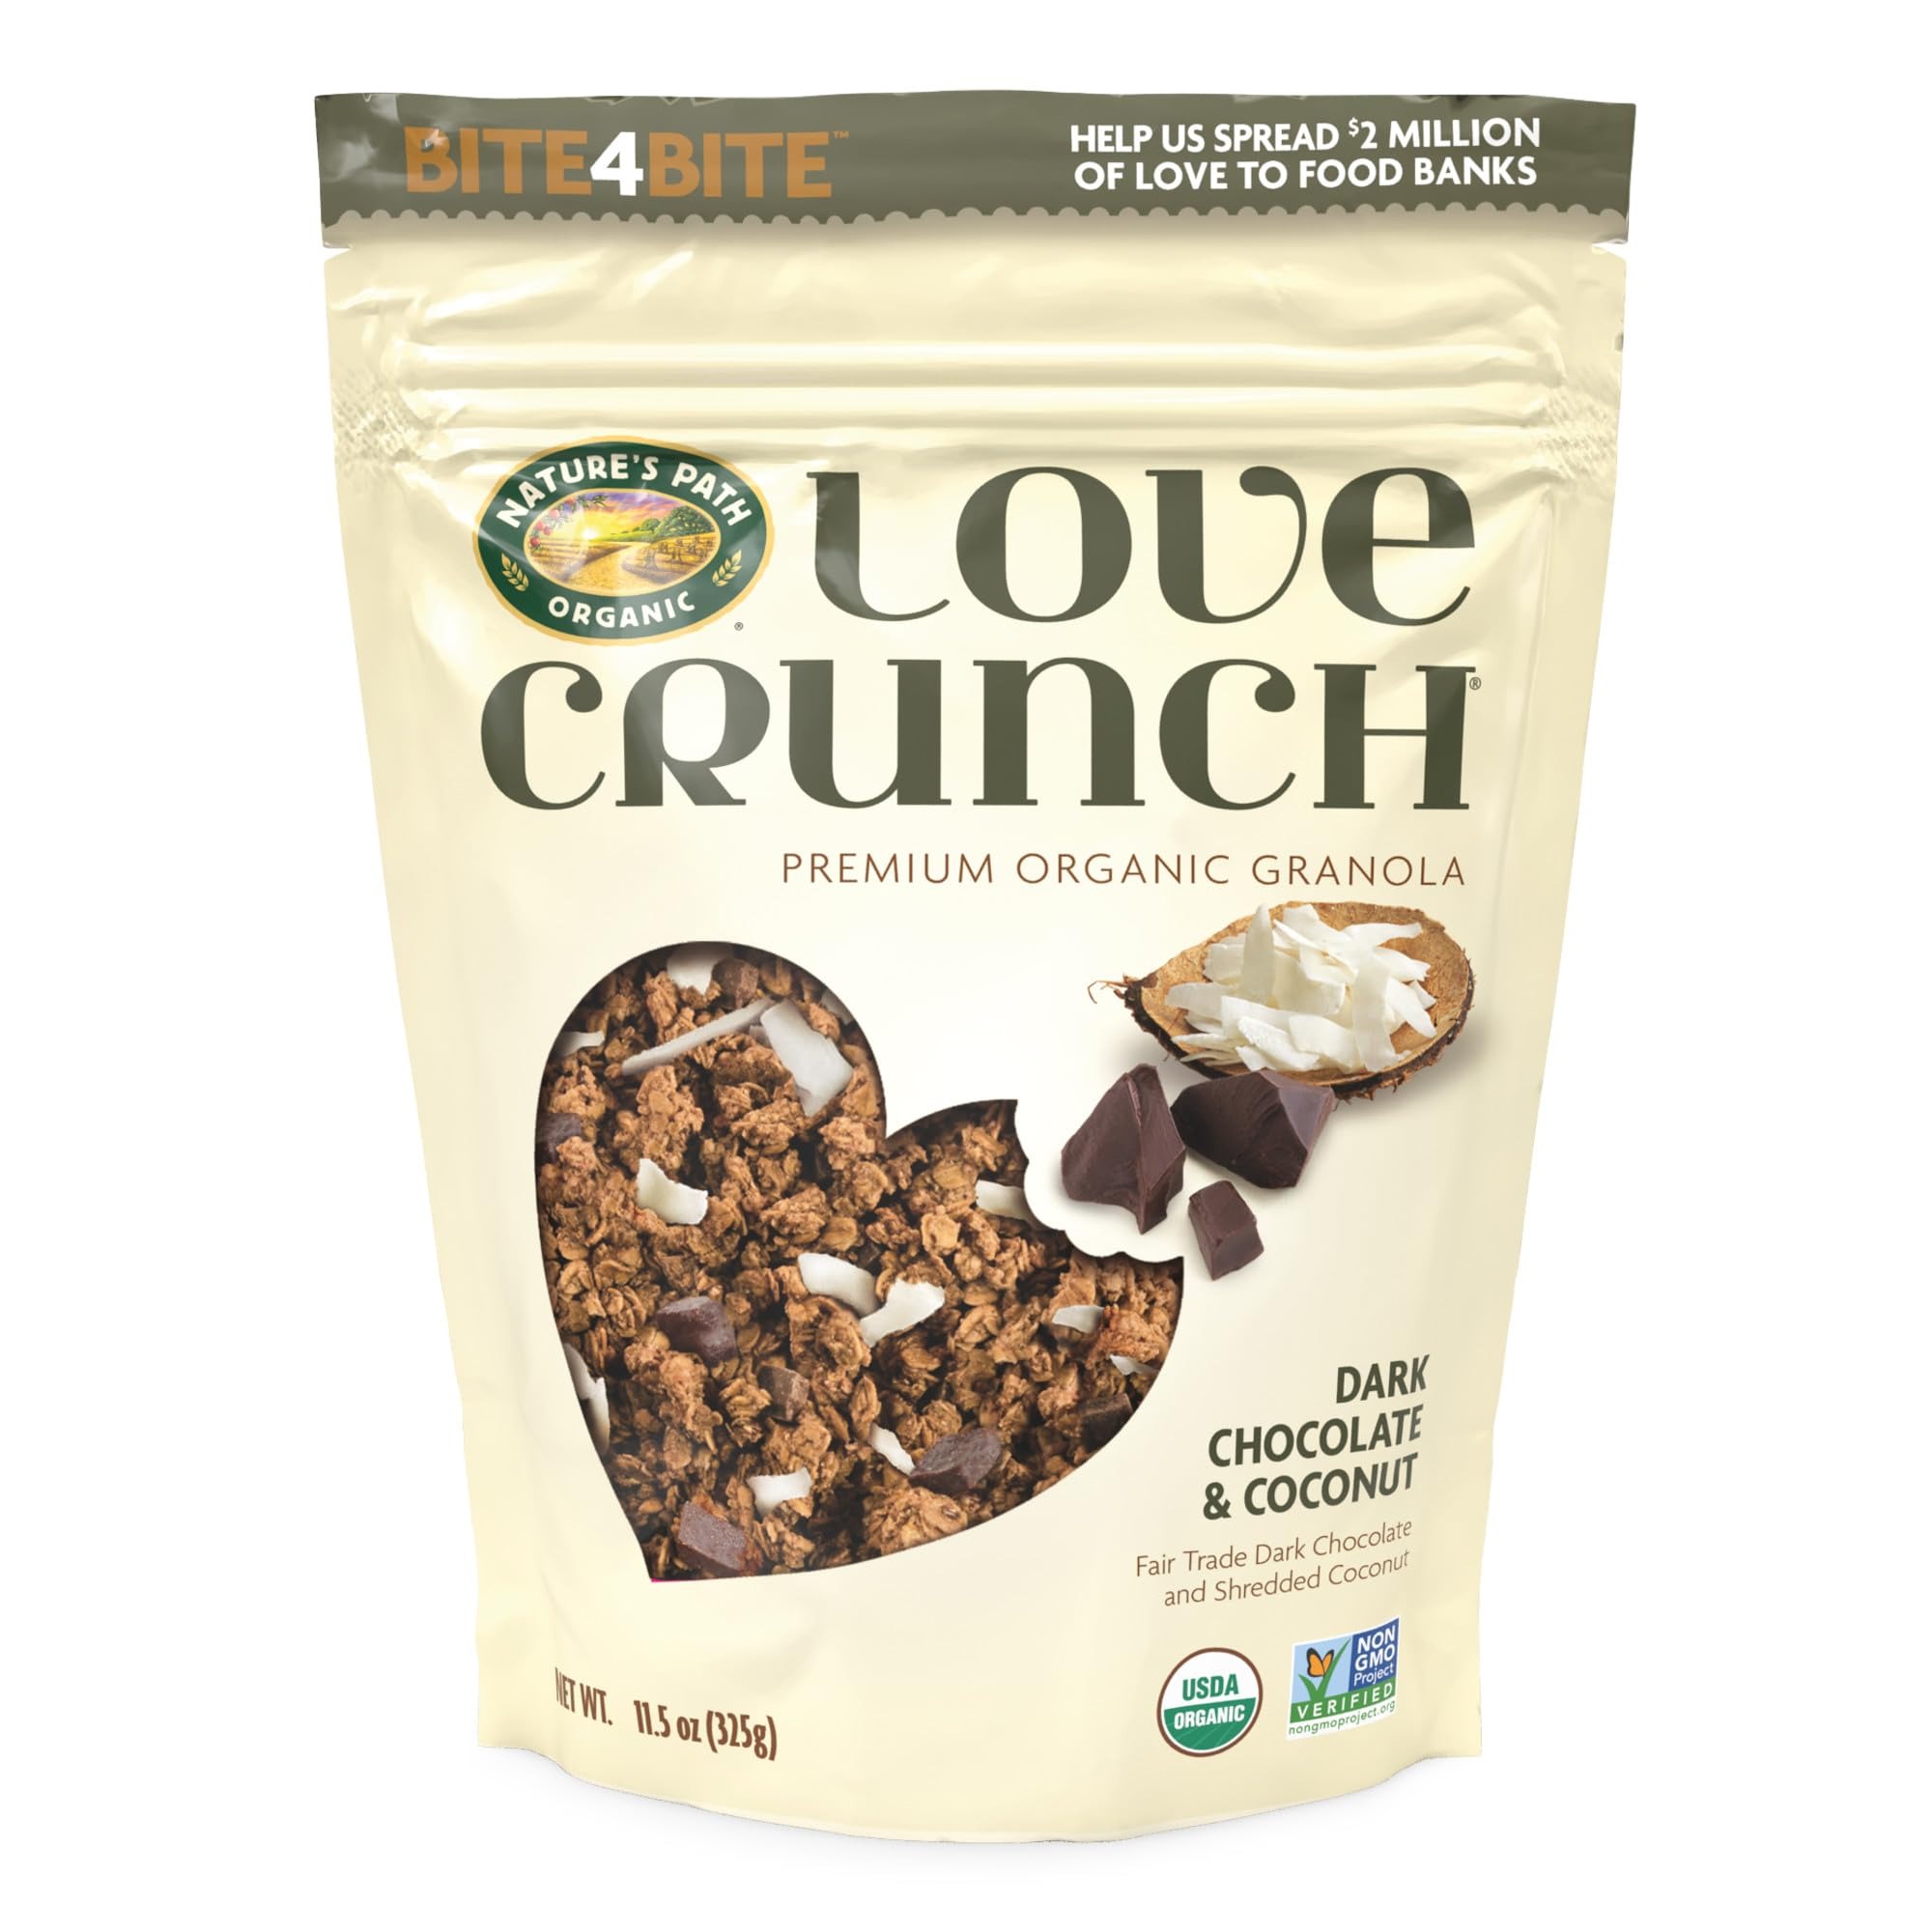
Item Name: Love Crunch Organic Dark Chocolate & Coconut Granola, 11.5 oz (Pack of 6), Non-GMO, Fair Trade, by Nature's Path
Bullet Point 1: Contains: 6 Pouches of Love Crunch Dark Chocolate & Coconut Granola, 11.5 ounces each
Bullet Point 2: The ultimate tasty and healthy snack for a sweet tooth. It comes with the perfect and hearty crunch. Show your body some love with the 13g of whole grains per serving and organic ingredients.
Bullet Point 3: This granola is a blend of crunchy granola clusters, organic coconut and dark chocolate chunks. This granola’s crunchy texture and tasty wholesome crunch will have you coming back for more.
Bullet Point 4: This blend is a dream come true! You can add this delicious nutrient packed granola to your morning or as an afternoon snack.
Bullet Point 5: Love Crunch supports food banks across North America by donating a minimum of $2 million worth of food every year through our Bite4Bite program.
Bullet Point 6: 6-11.5 oz
Bullet Point 7: Dried coconut; dark chocolate chunks
Bullet Point 8: Fair trade
Bullet Point 9: Supports the BITE4BITE program that gives back to food banks.
Bullet Point 10: United States
Value: 69.0
Unit: Ounce

Price: 5.39